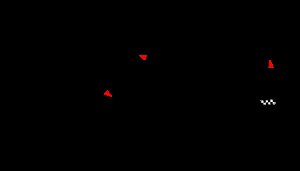
Marina Bay Street Circuit
Nuværende layout af banen.
Marina Bay Street Circuit er en gade motorsportsbane ved Marina Bay i centrum af Singapore. Banen har siden åbningen i 2008, lagt asfalt til Formel 1-løbet Singapores Grand Prix.